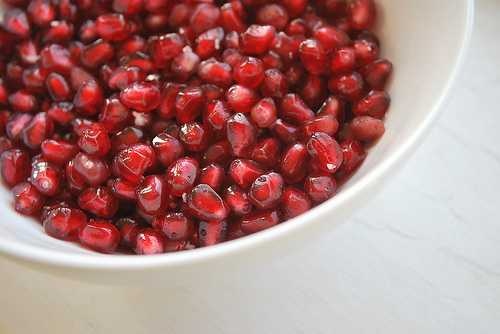
Label: Pomegranate